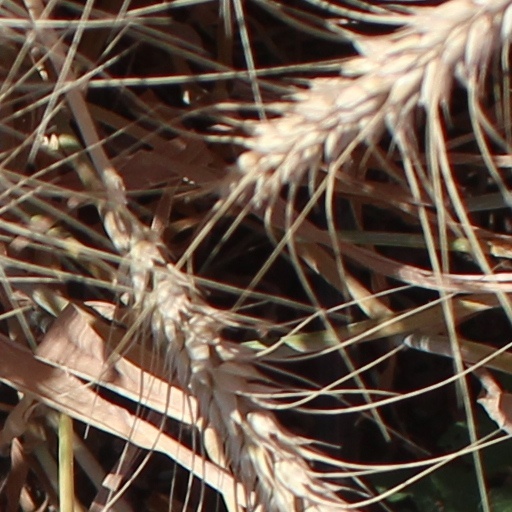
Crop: wheat